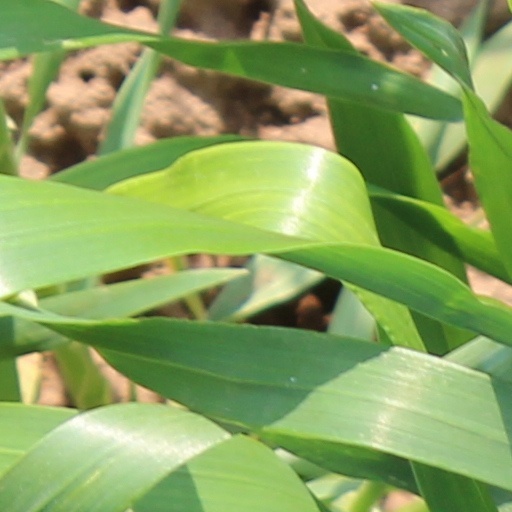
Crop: wheat